Molochov

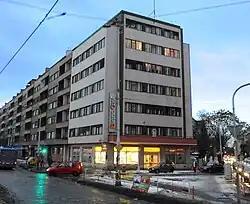
"Molochov" in 2010

In Prague, Molochov is the popular name of the functionalist building completed in 1938 whose long façade faces Letná Park's north side. Il holds its name from Moloch due to the "colossal" dimensions of its façade, 252 m long and 16,5 m high. It is located on Milada Horáková street. The complex is composed of fourteen building units joined by a single façade.